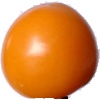
Label: yellow_tomato